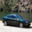
Label: automobile